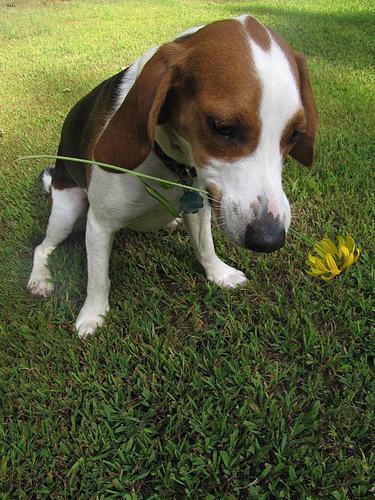
beagle